Dana International

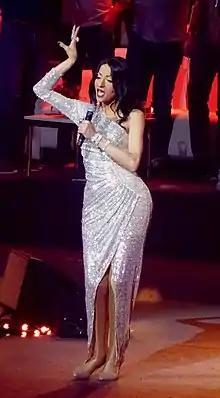
Dana International performing at Het Grote Songfestivalfeest, 2019

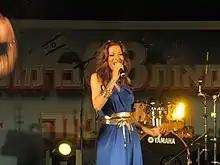
Dana International performing in 2016

Sharon Cohen (born 2 February 1969), professionally known as Dana International, is an Israeli pop singer. She has released eight albums and three additional compilation albums. She was the winner of the Eurovision Song Contest 1998 in Birmingham with the song "Diva".